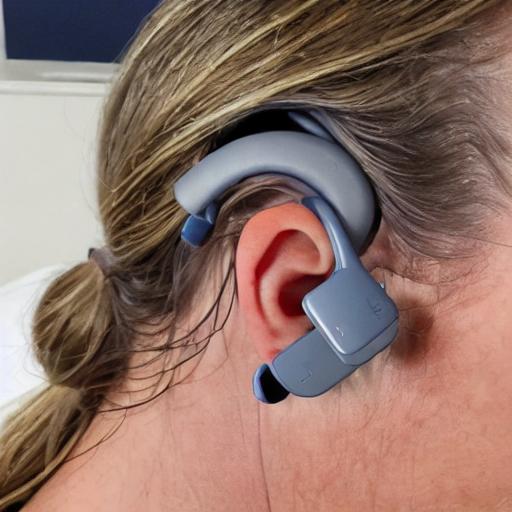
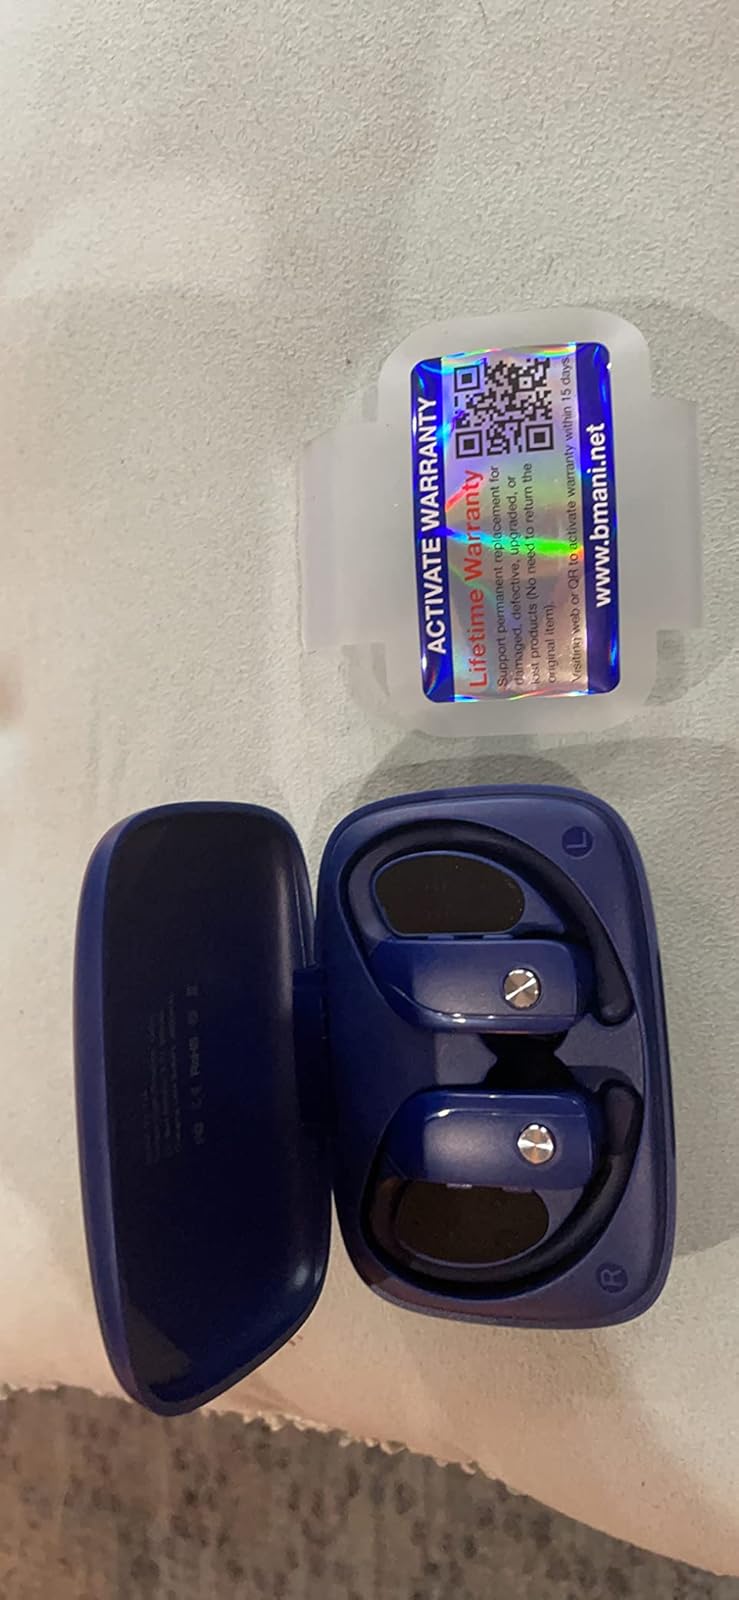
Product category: earbuds
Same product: no